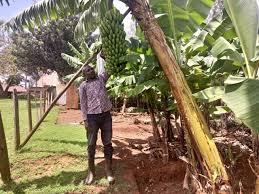
Mwanamume amesimama kwenye shamba la migomba akiwa amevaa shati na buti ndefu. Anaegemeza kijiti kwenye mgomba uliotundika mkungu mkubwa wa ndizi mbichi. Majani ya migomba yamejitokeza upande wa kulia huku mandhari ya kijani na nyumba ya matofali ikiwa nyuma. Mazingira ni ya asili ya kilimo ya mashinani.